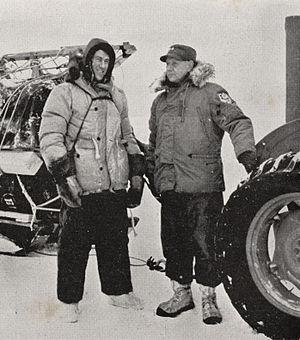
Edmund Percival « Ed » Hillary est un alpiniste, explorateur et philanthrope néo-zélandais, né le 20 juillet 1919 à Auckland où il est mort le 11 janvier 2008. Le 29 mai 1953, lors d'une expédition britannique dirigée par le général de brigade John Hunt, Edmund Hillary et le Sherpa Tensing Norgay sont les premiers hommes à gravir l'Everest. De 1985 à 1988, il exerce les fonctions de haut-commissaire de la Nouvelle-Zélande en Inde et au Bangladesh et, simultanément, d'ambassadeur au Népal.